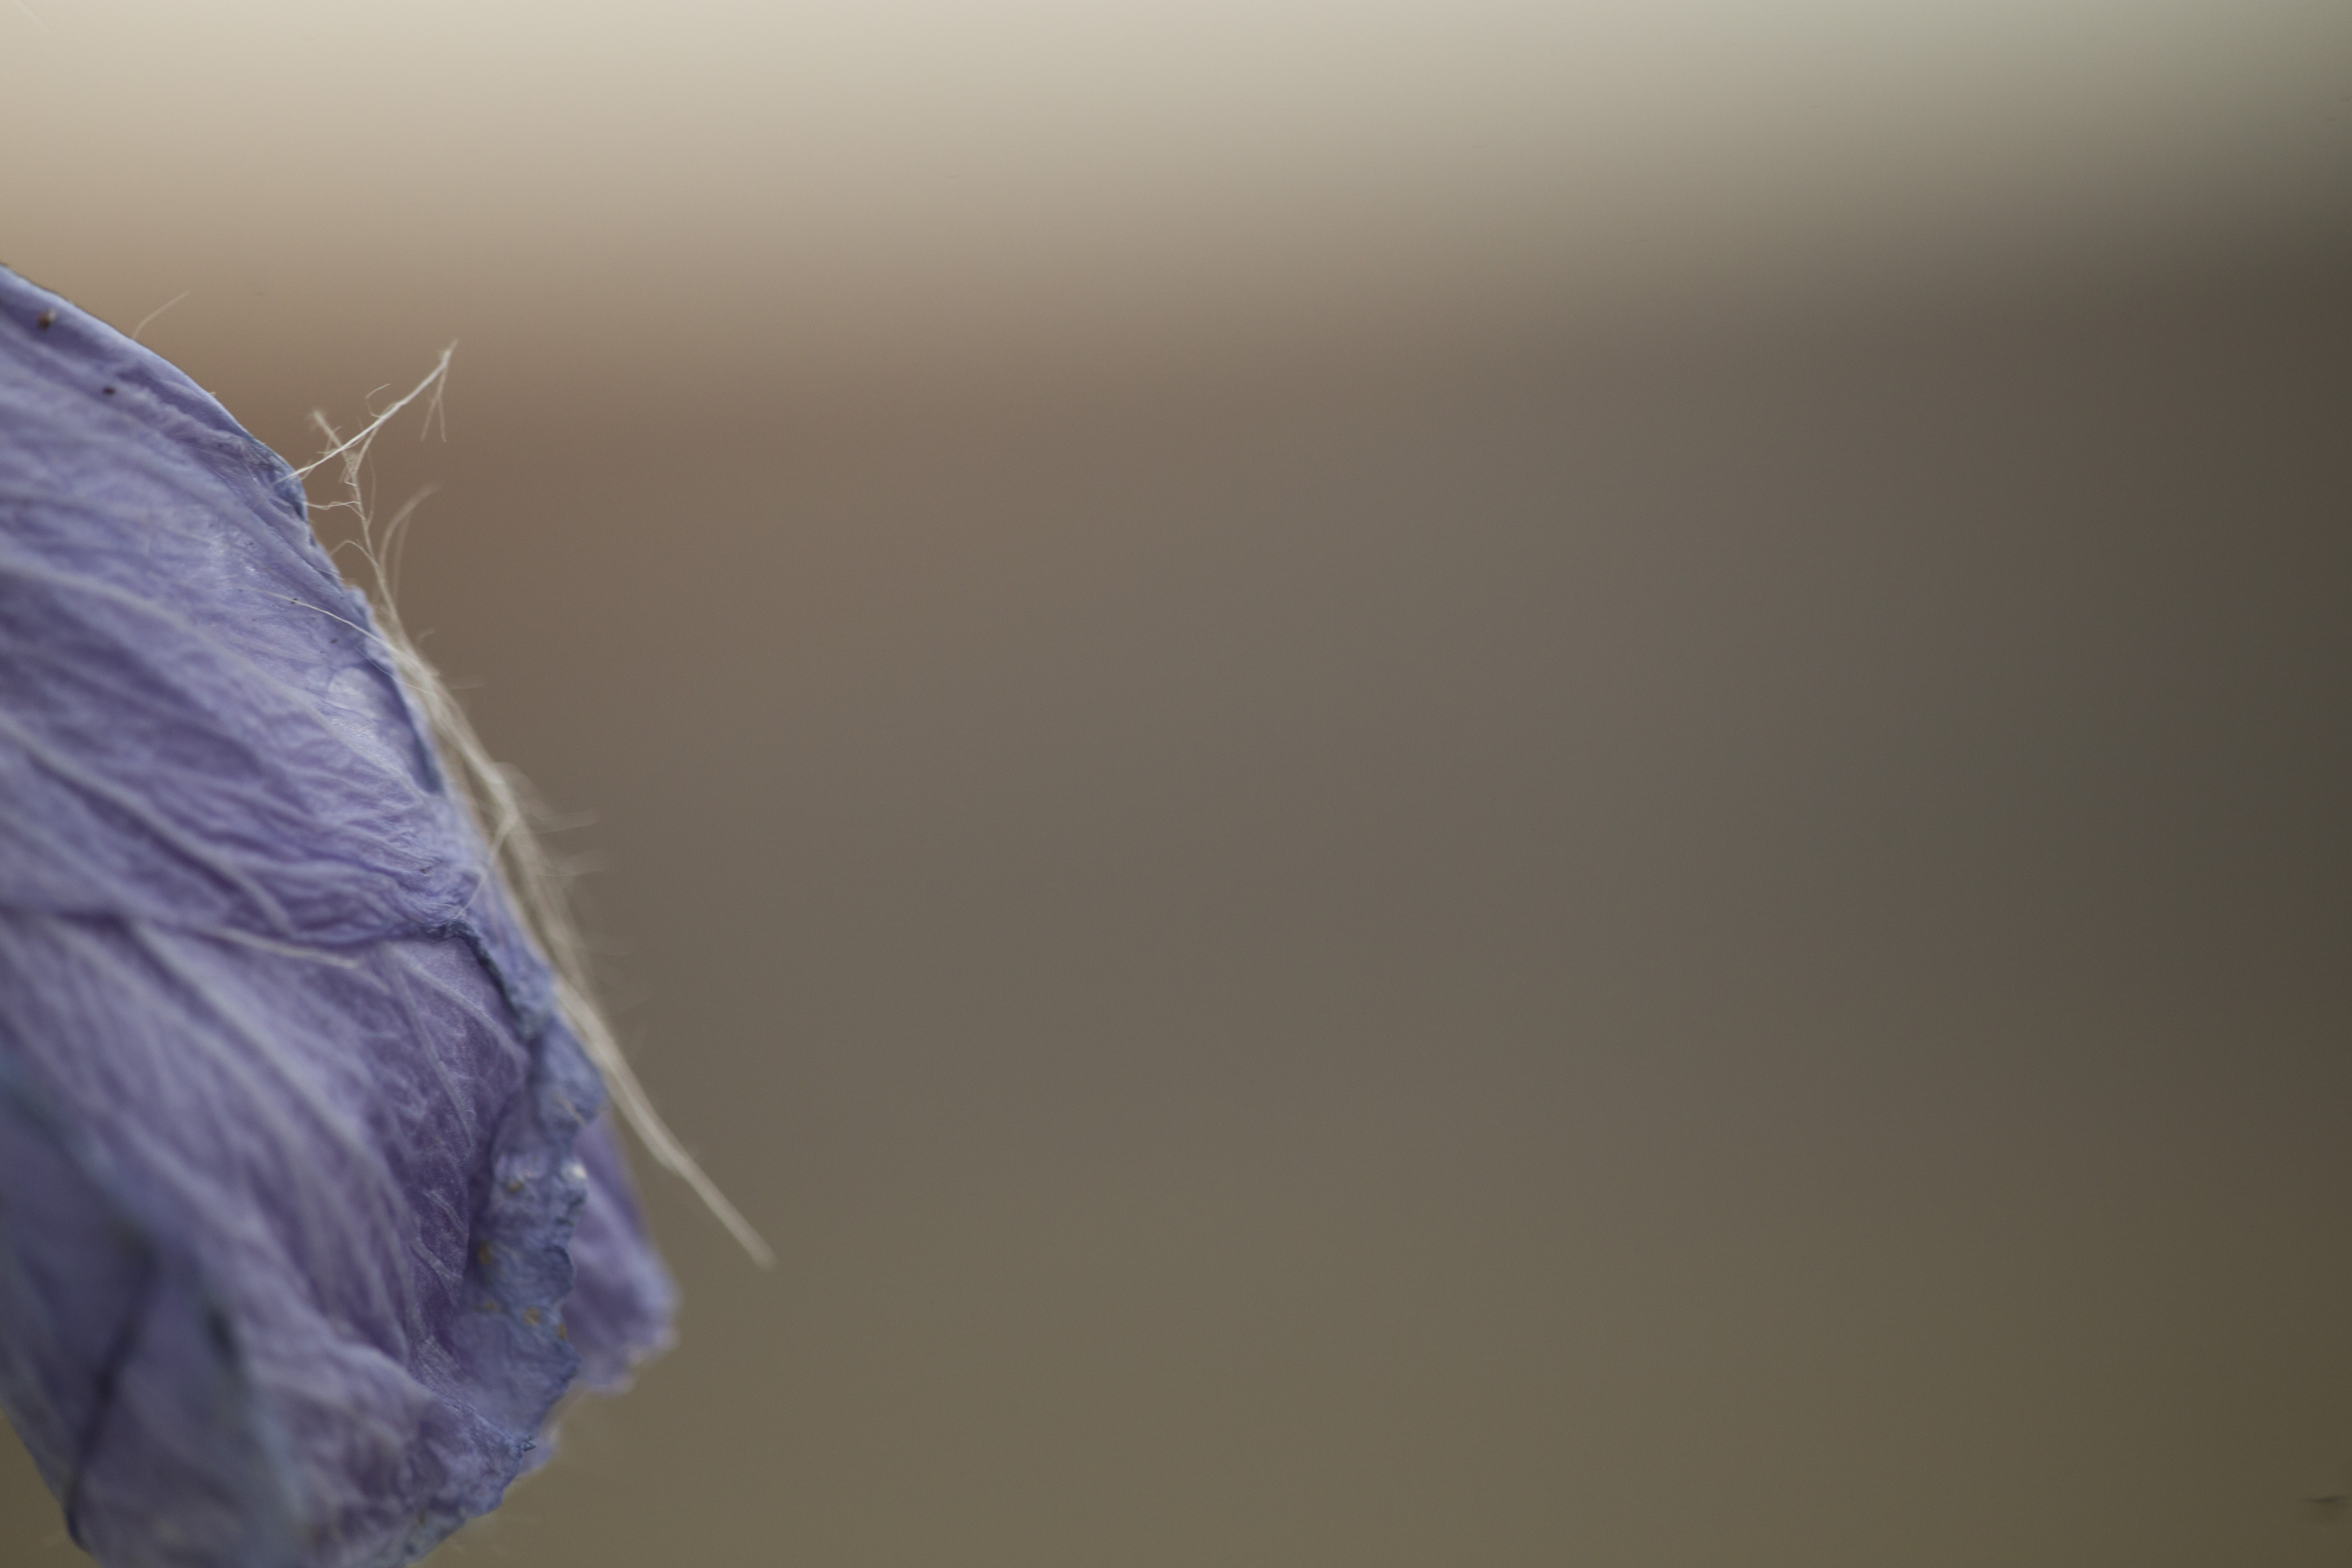
secret, autumn, winter, peace, women, flower, hair, blue, purple, violet, close up, sky, textile, long hair, photography, plant, fur